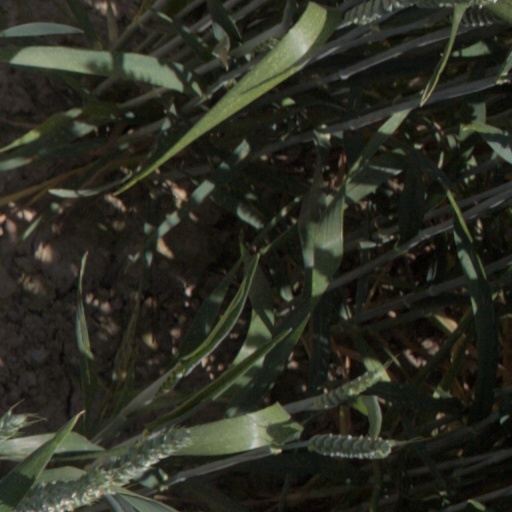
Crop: wheat